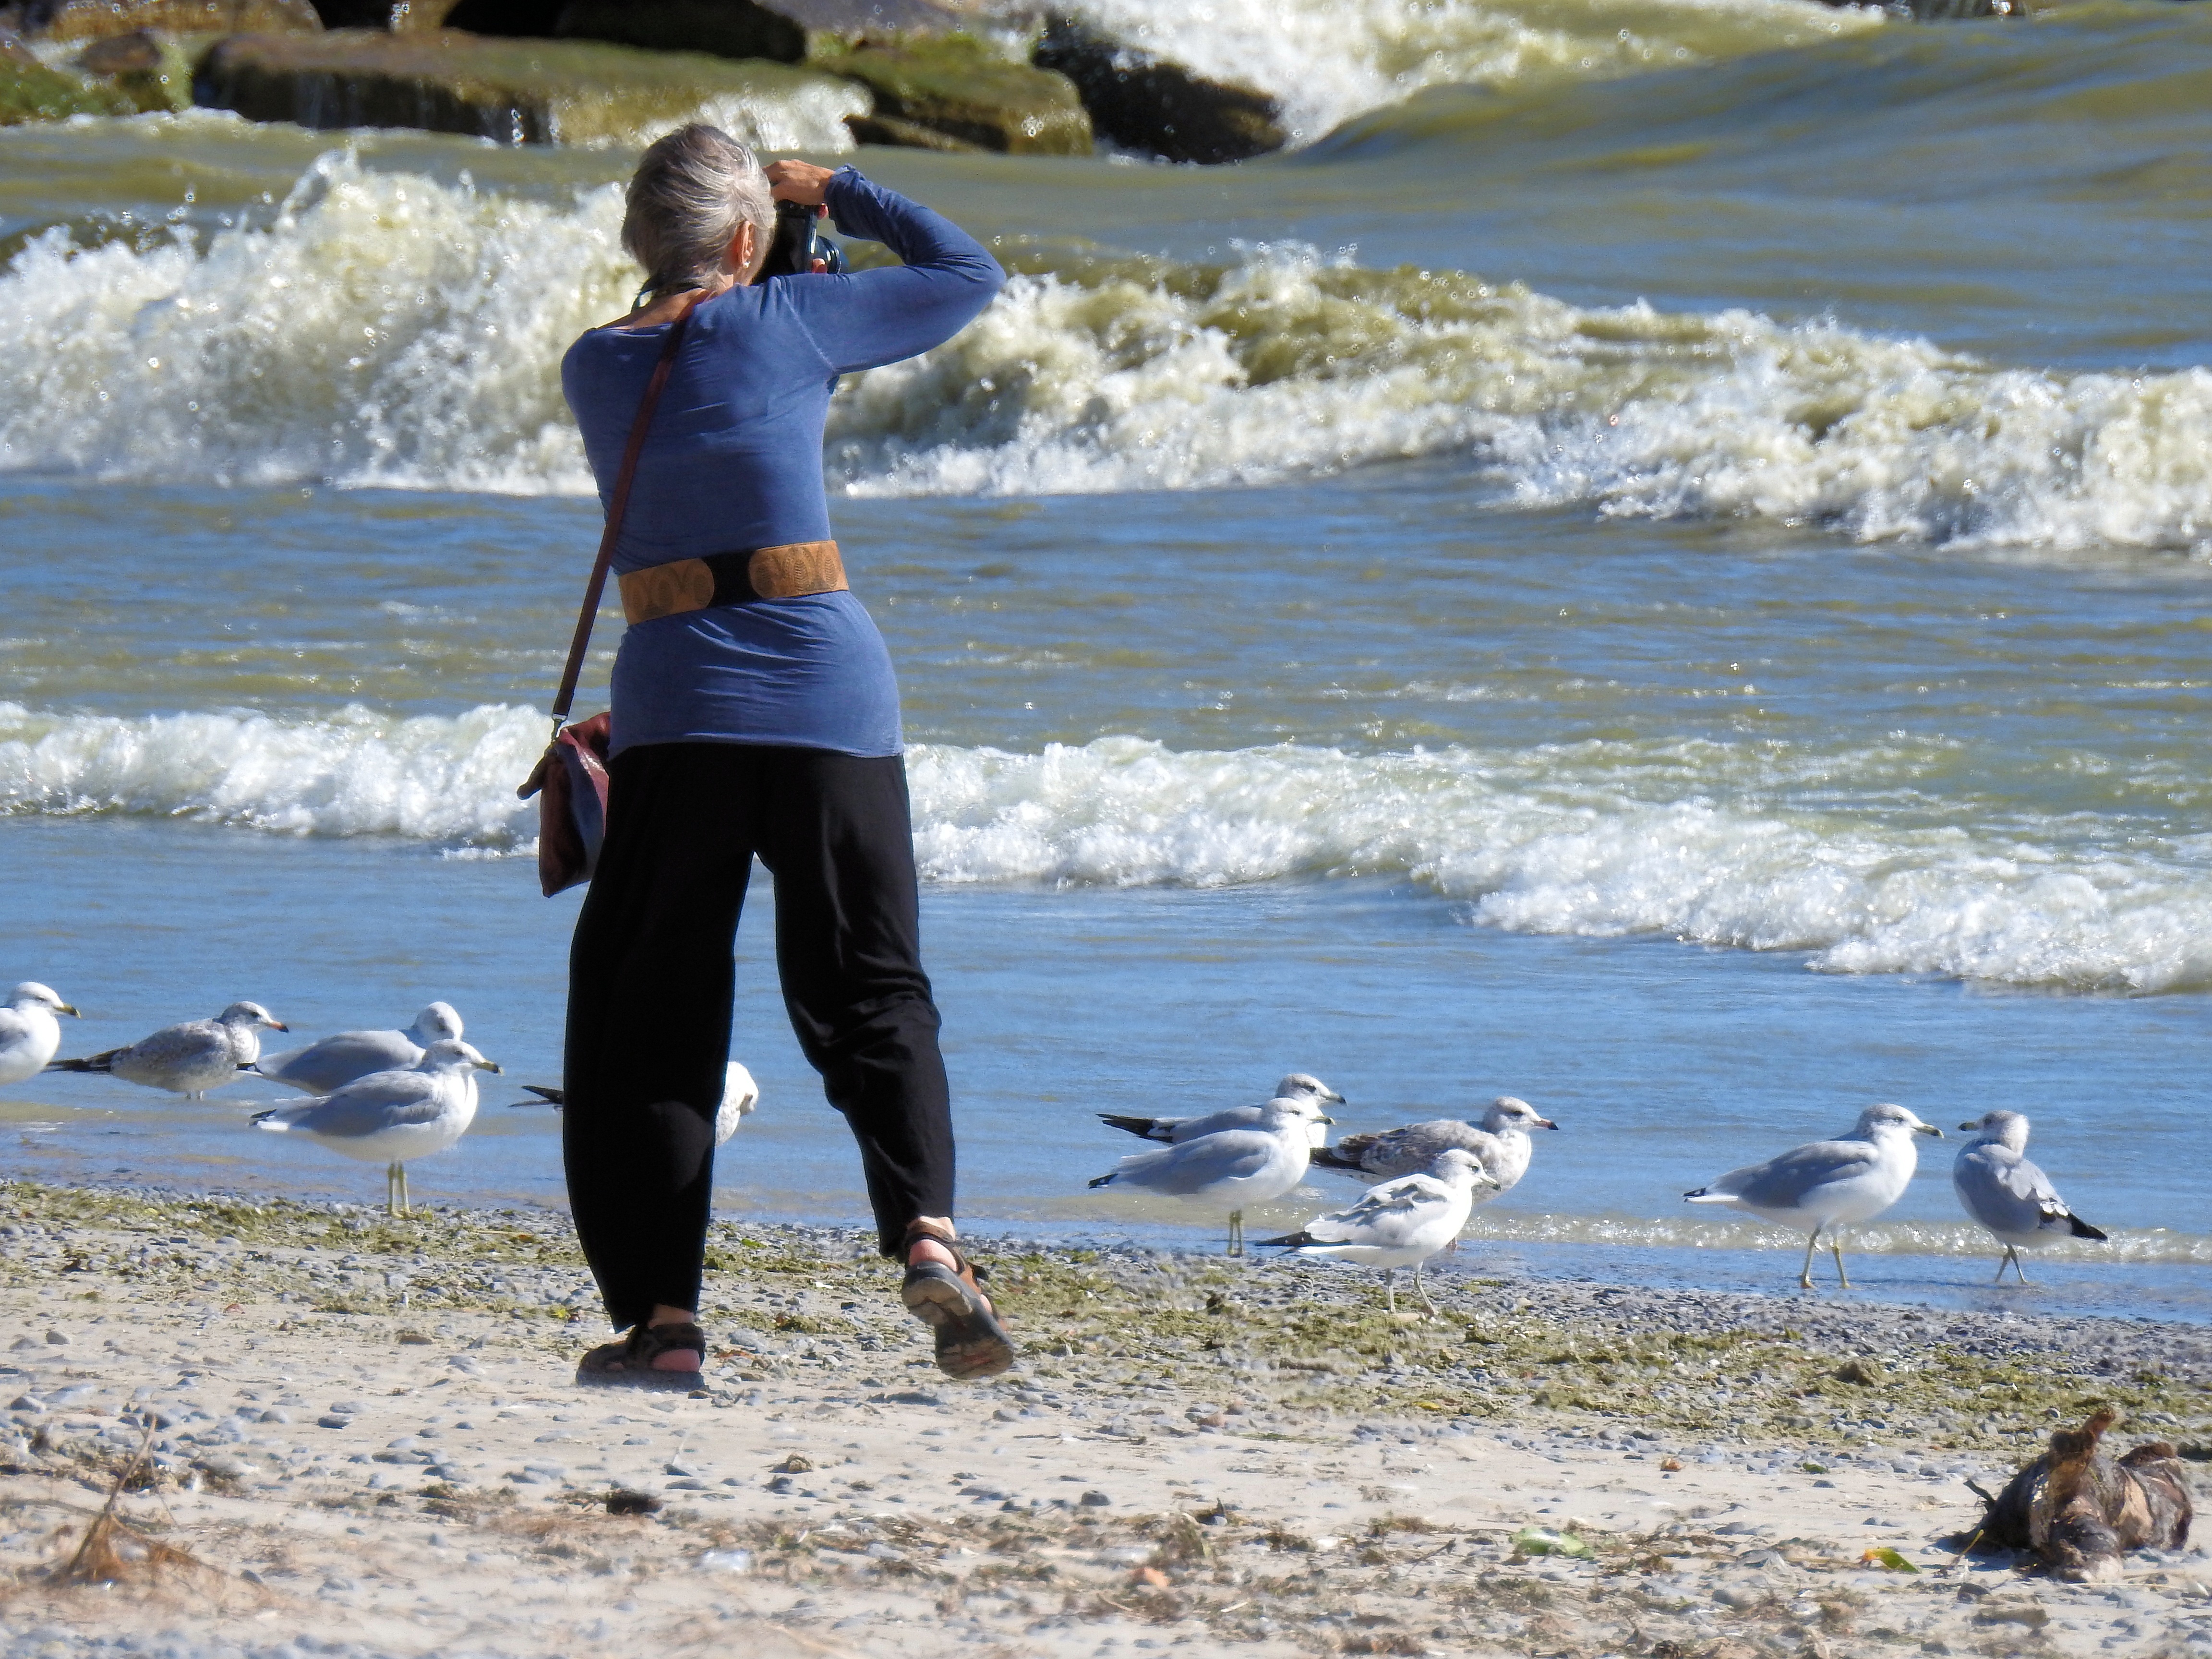
beach, sea, coast, water, photographer, shore, wave, vacation, waves, seagulls